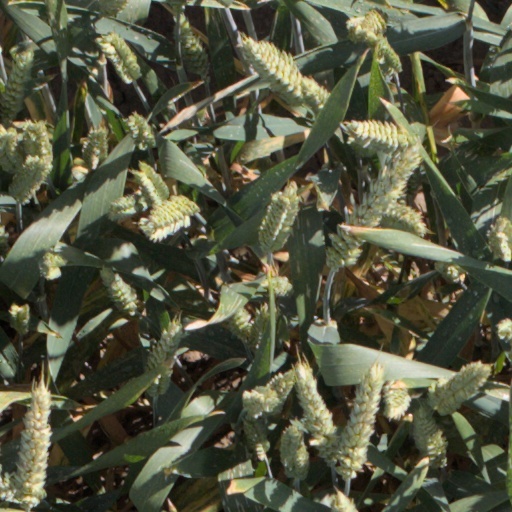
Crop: wheat